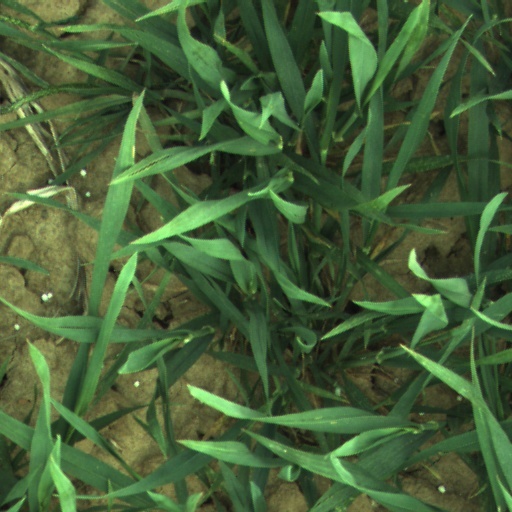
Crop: wheat